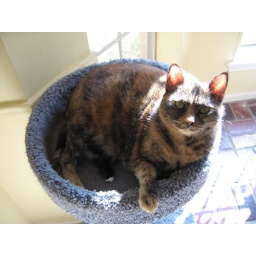
Maggie Milo in the cat tree